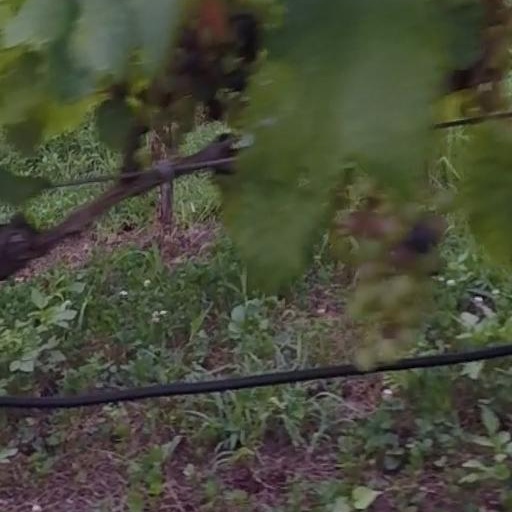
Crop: grape